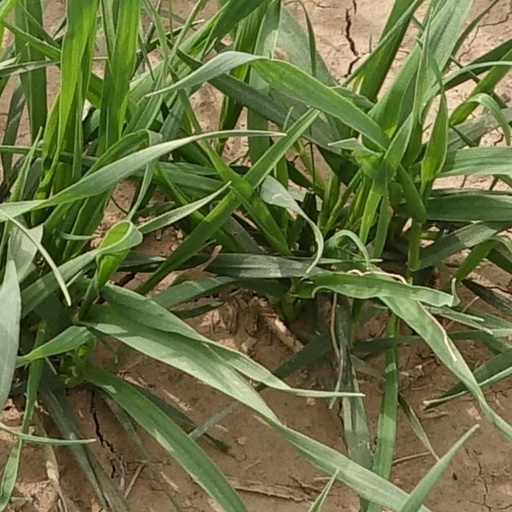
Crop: wheat